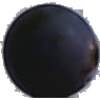
Label: blue_grape